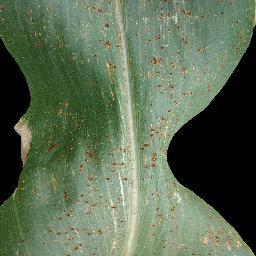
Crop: corn
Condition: (maize)_common_rust